The Garden of Earthly Delights

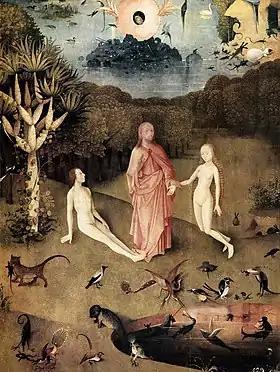
Detail from the left hand panel, showing the pre-incarnate Christ blessing Eve before she is presented to Adam

The left panel (sometimes known as the "Joining of Adam and Eve") depicts a scene from the paradise of the Garden of Eden commonly interpreted as the moment when God presents Eve to Adam. The painting shows Adam waking from a deep sleep to find God holding Eve by her wrist and giving the sign of his blessing to their union. God is younger-looking than on the outer panels, blue-eyed and with golden curls. His youthful appearance may be a device by the artist to illustrate the concept of Christ as the incarnation of the Word of God. God's right hand is raised in blessing while he holds Eve's wrist with his left. According to the work's most controversial interpreter, the 20th-century folklorist and art historian Wilhelm Fraenger: